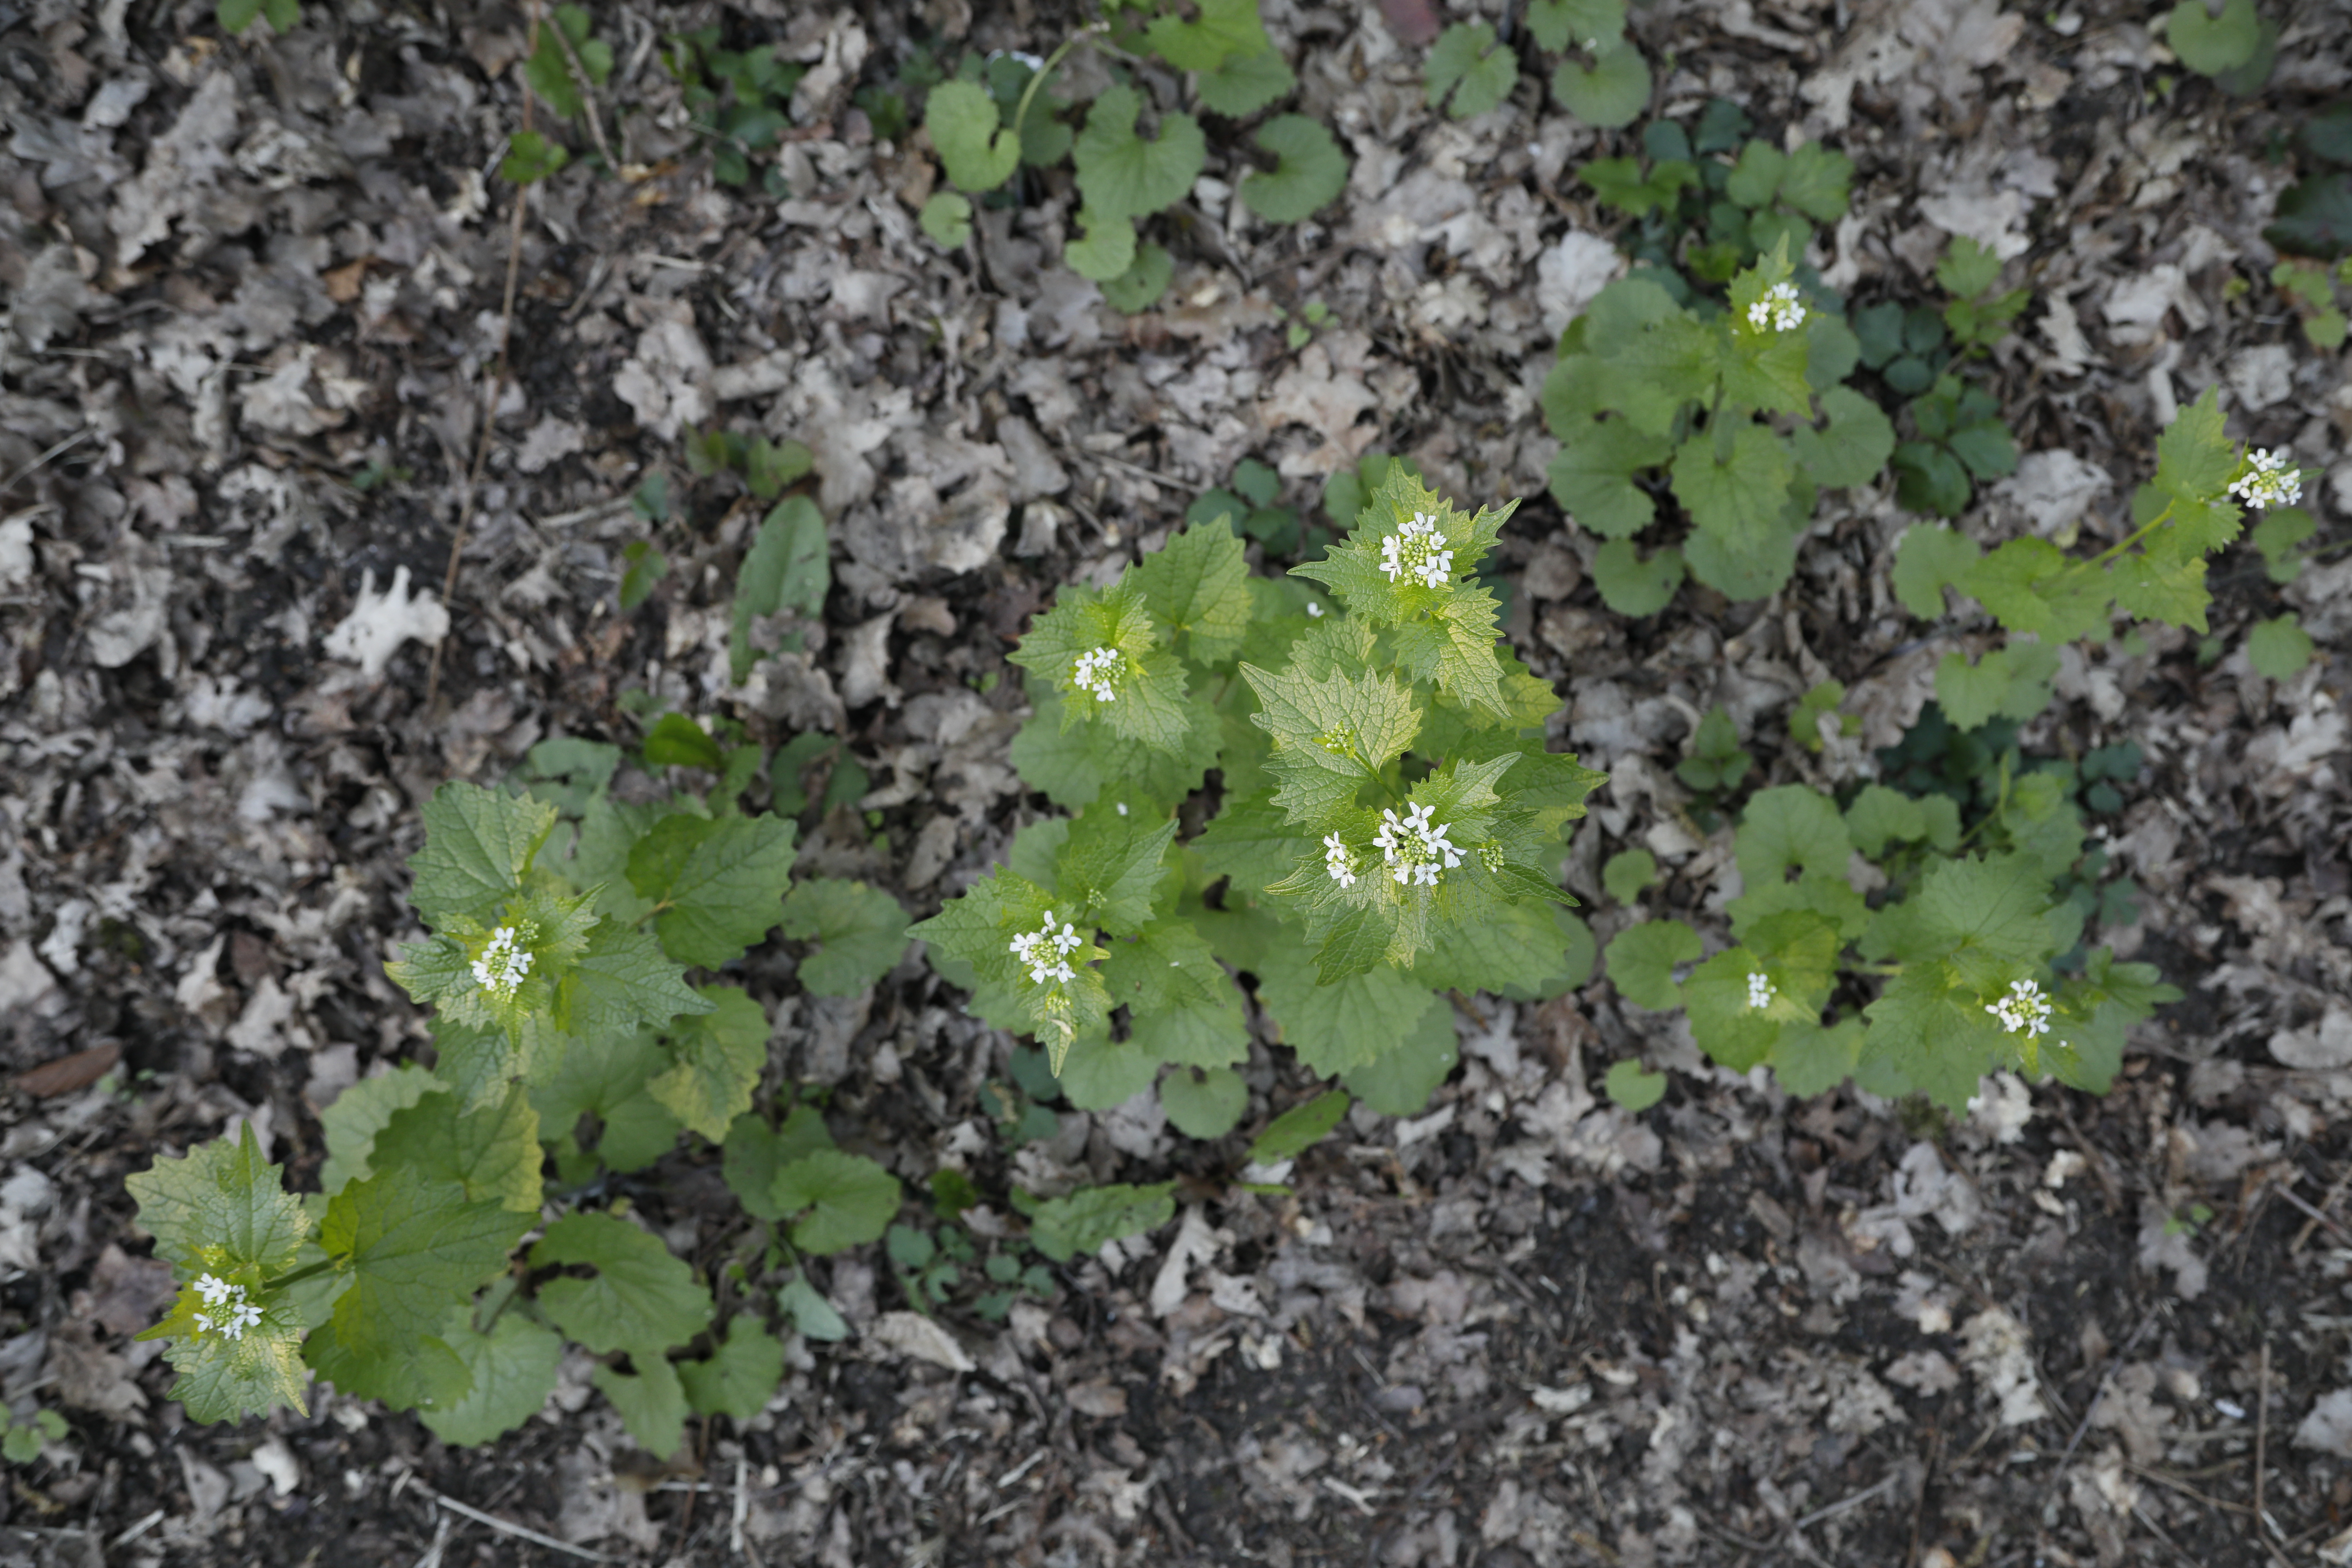
Plant species: Alliaria petiolata